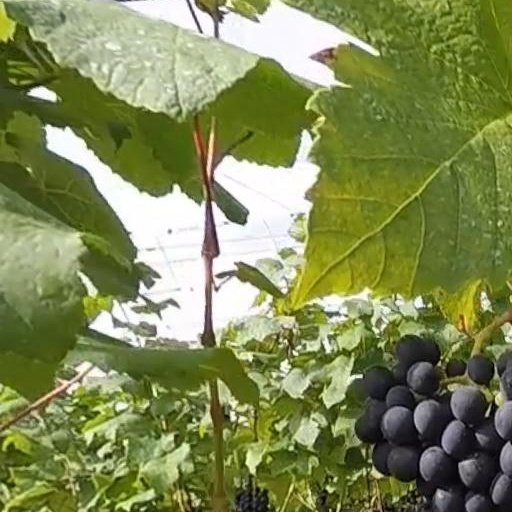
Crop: grape